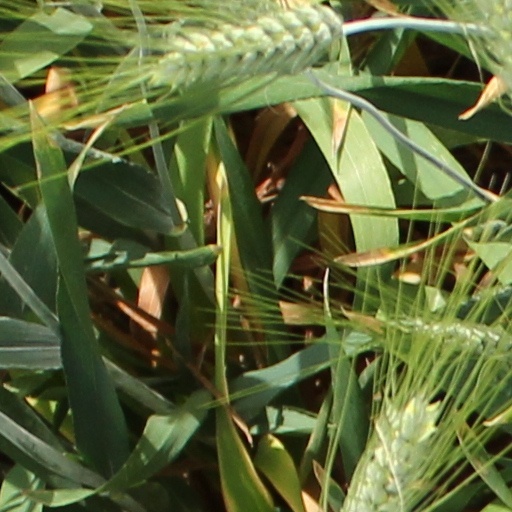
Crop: wheat